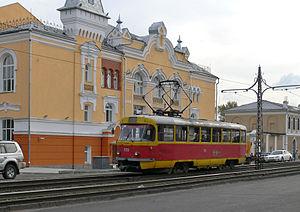
Le tramway de Barnaoul est le réseau de tramway de la ville de Barnaoul, en Russie. Il a été mis en service en 1948.